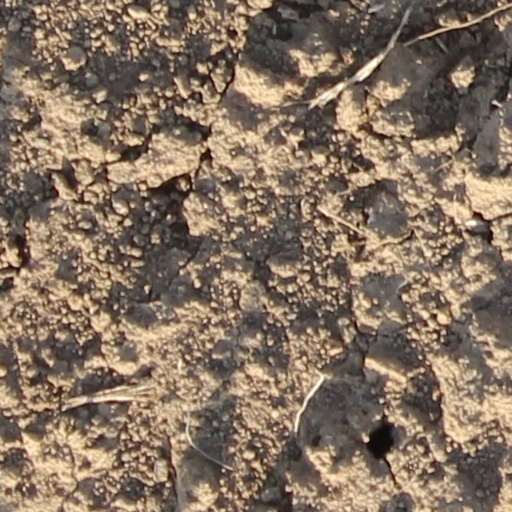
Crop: wheat